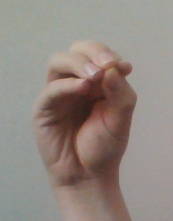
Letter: ha